List of Freedom of the City recipients (military)

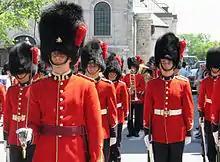
Soldiers from the Royal 22 Régiment exercising the "Freedom of the City" in front of Quebec City's City Hall, on 3 July 2006.

Freedom of the City of London is a status into which only persons are admitted. The following units of HM Forces hold City Privileged Regiment status and consequently have the right to march through the City of London with drums beating, bayonets fixed and colours unfurled. Military units honoured in this fashion may only enter the City when the permission of the Lord Mayor of London has been sought and granted. All military units entering the City of London do so by permission of the Lord Mayor, they do not have 'the Freedom' even if they hold City Privileged Regiment status. Her Majesty's forces have no general right of entry to the City unless the Lord Mayor has granted permission. A civic officer going by the title of the City Marshal escorts all military units of HM Forces through the city.